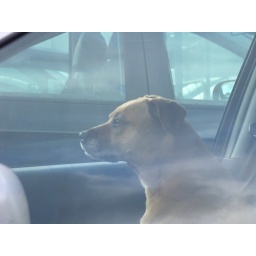
A dog shut in a car